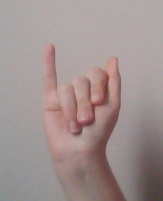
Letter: meem